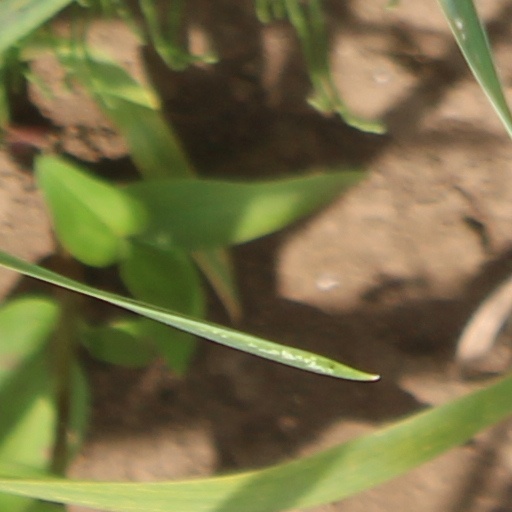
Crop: wheat